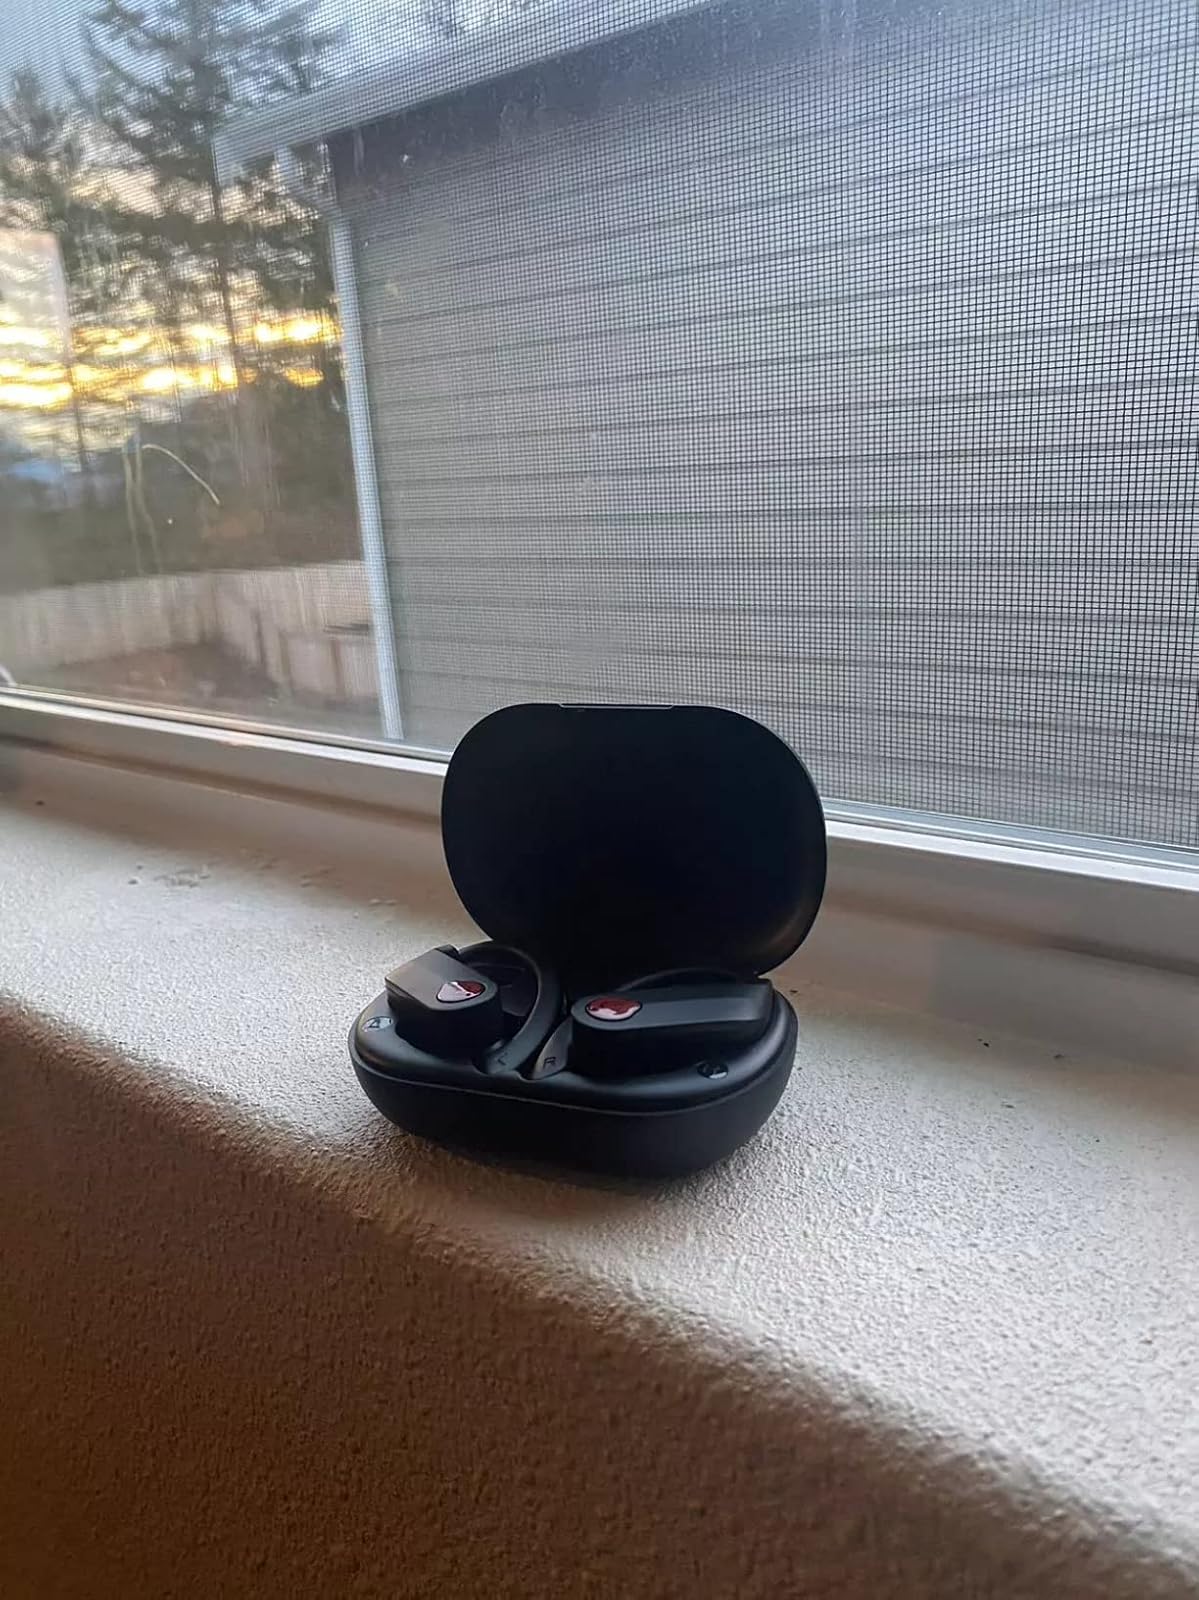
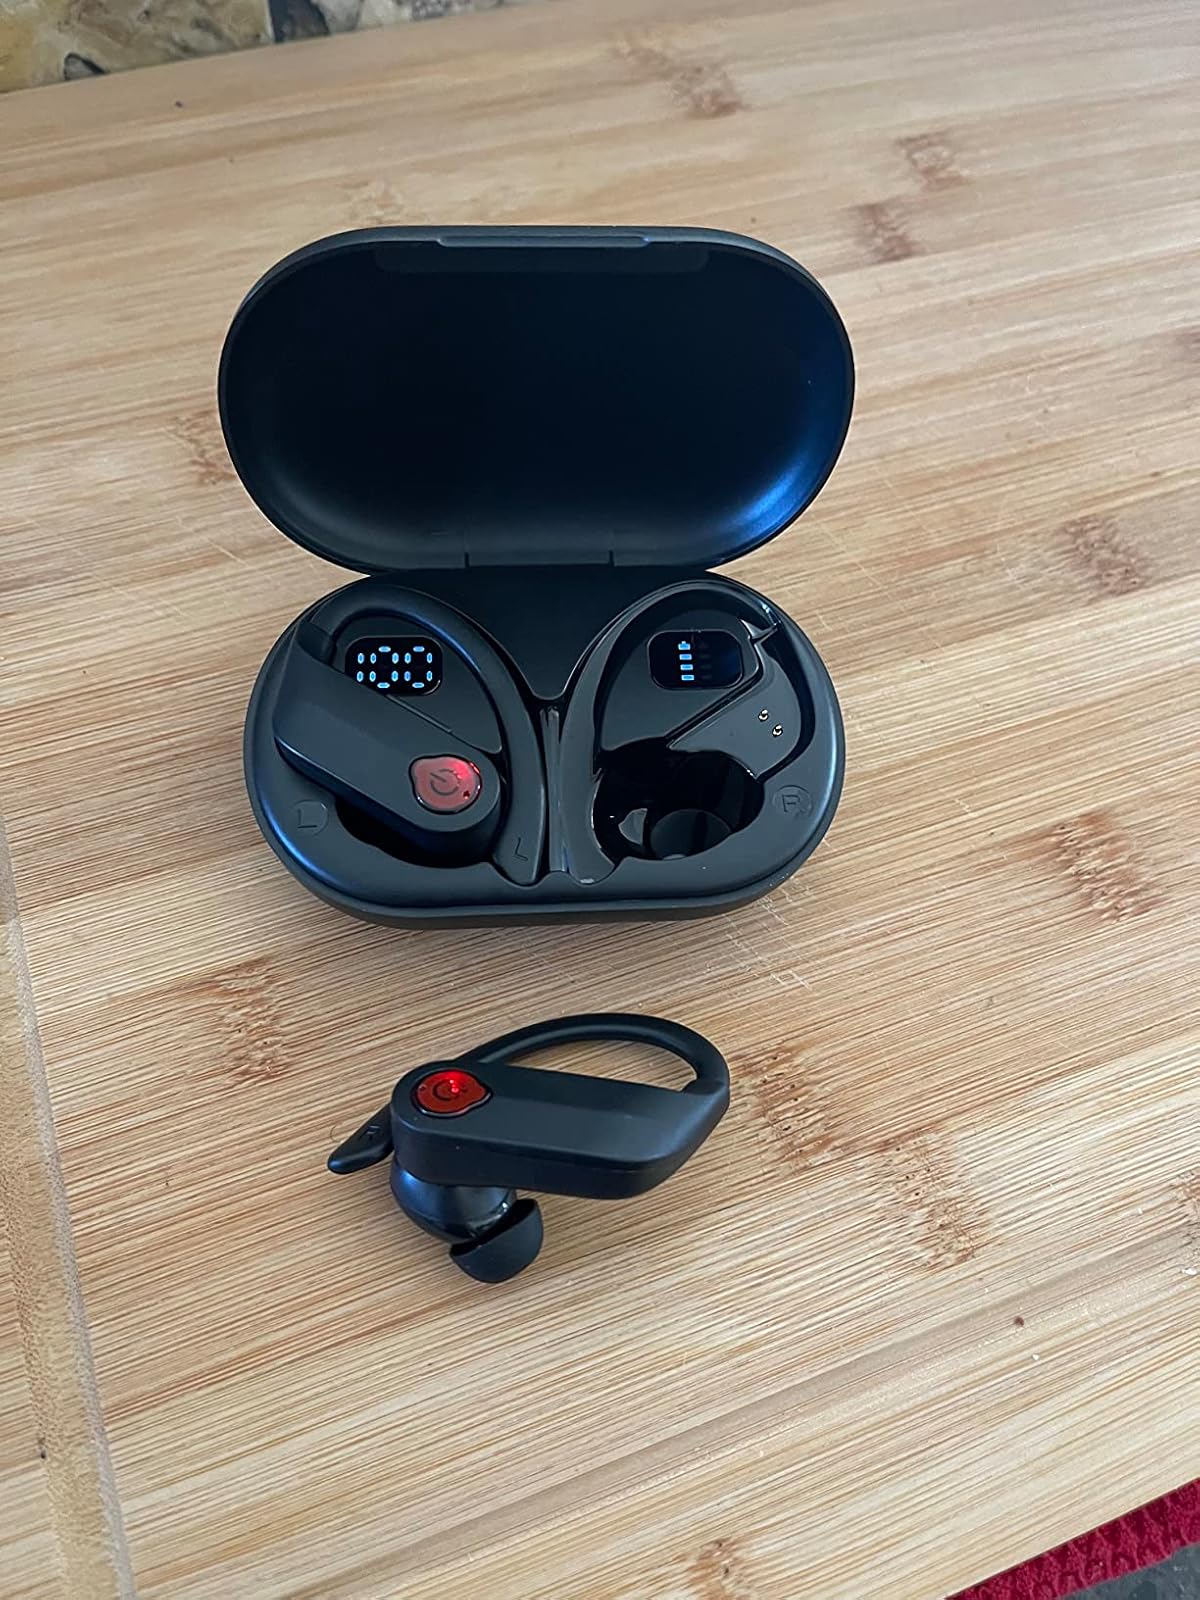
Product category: earbuds
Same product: yes